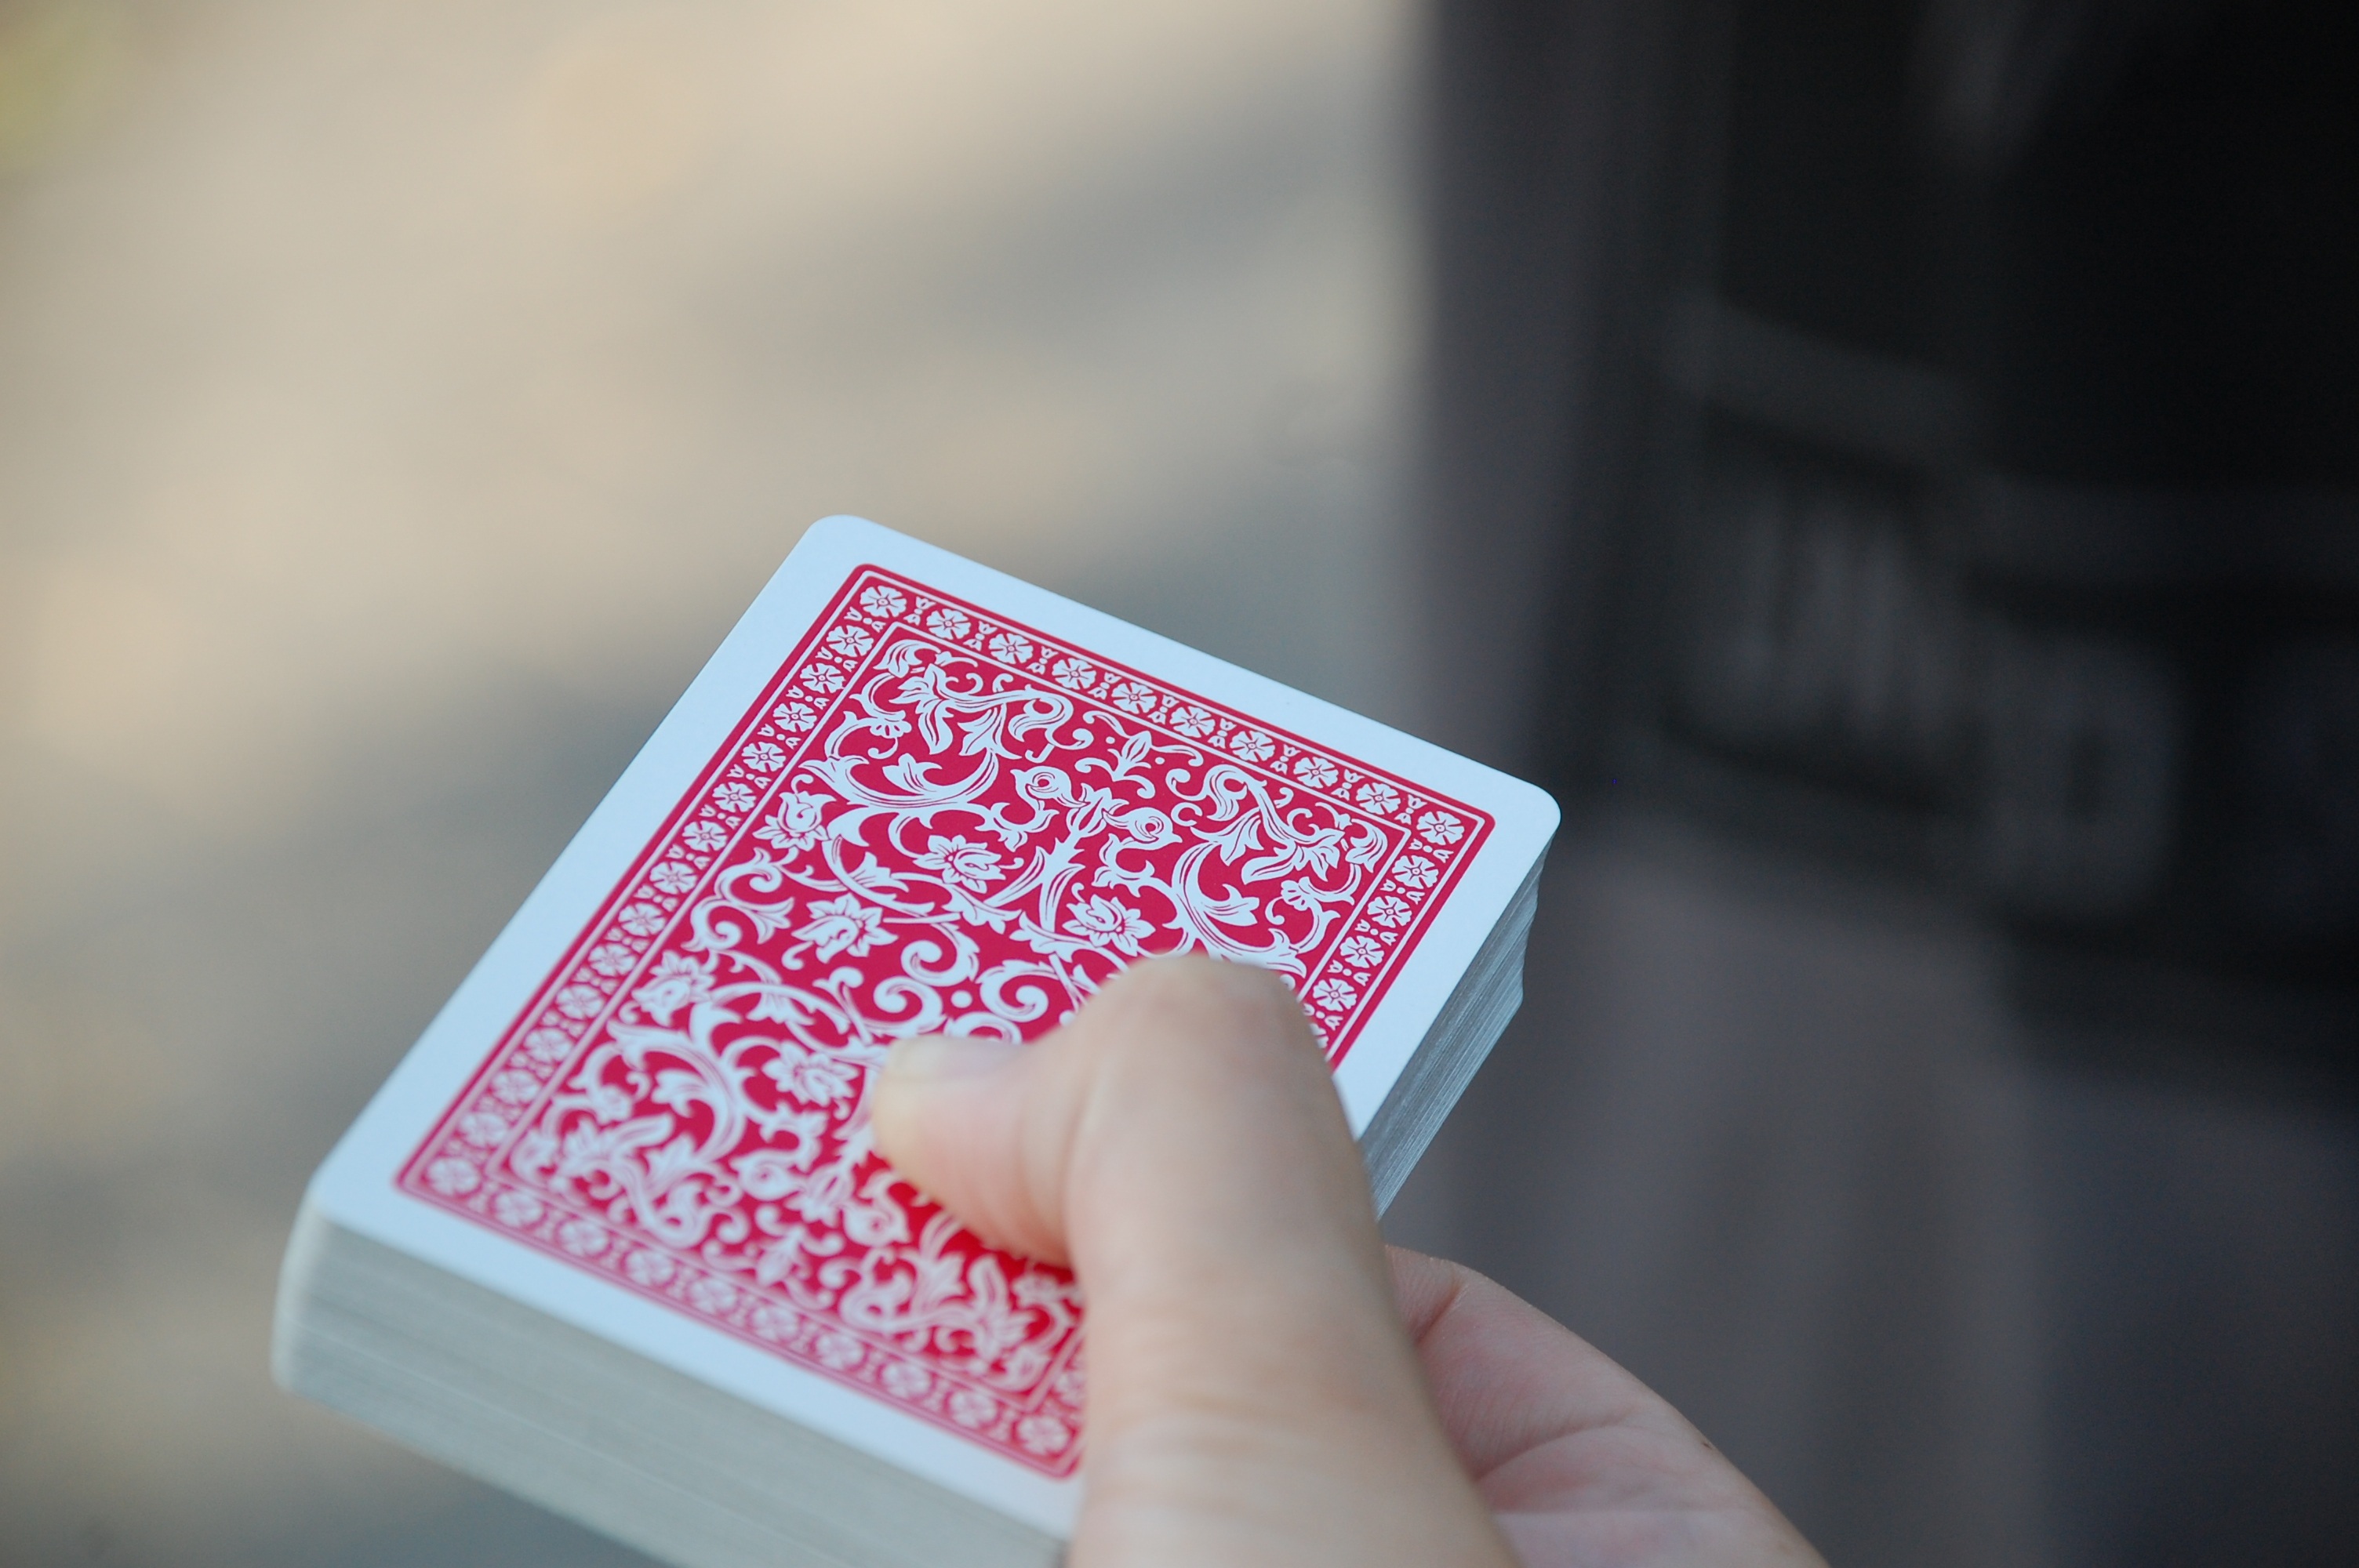
writing, hand, blur, deck, white, number, love, red, color, close up, brand, cards, art, design, fingers, shape, playing cards